Wernecke Mountains Group

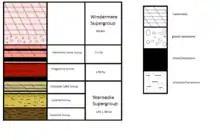

The Laramide orogeny occurred Late Cretaceous to Tertiary, through the end of the Cretaceous, much later than the Racklan and Corn Creek orogenies. The Laramide orogeny is associated with the accretion of exotic superterranes on the West Coast of North America, as well as the subduction of the Farallon and Kula plates. The effects of the Laramide orogeny are seen throughout North America in mountain belts stretching from Mexico to Alaska. This action resulted in strong metamorphism, plutonism and crustal thickening in the Yukon, including the Wernecke Mountains. Magmatism in the area during the Cretaceous resulted from easterly-directed subduction of the Farallon plates. This instigated felsic to intermediate arc-trench related magmatic activity spanning the Yukon Territory from 99 to 89 Ma. In central Yukon, these rocks were deformed in a northerly-directed, fold-and-thrust belt in the Jurassic to Cretaceous possibly due to more accretion on the West coasts. This deformation resulted in the development of three major faults in the area, the Dawson, Tombstone and Robert Service faults. The gold bearing Tombstone Plutonic suite of intrusions were emplaced into these rocks at 92 Mas.